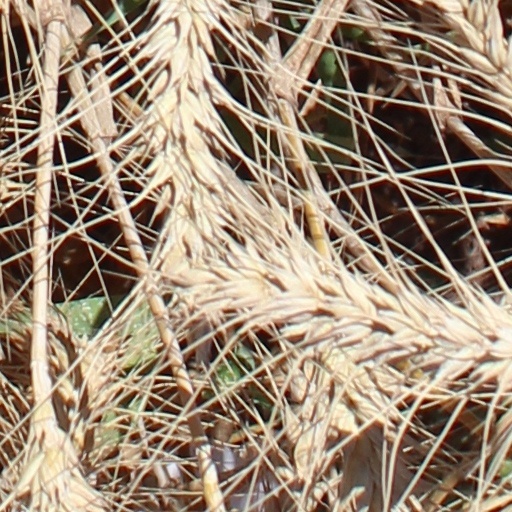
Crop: wheat